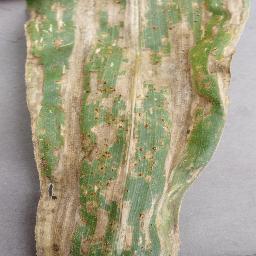
Label: Corn___Cercospora_leaf_spot Gray_leaf_spot